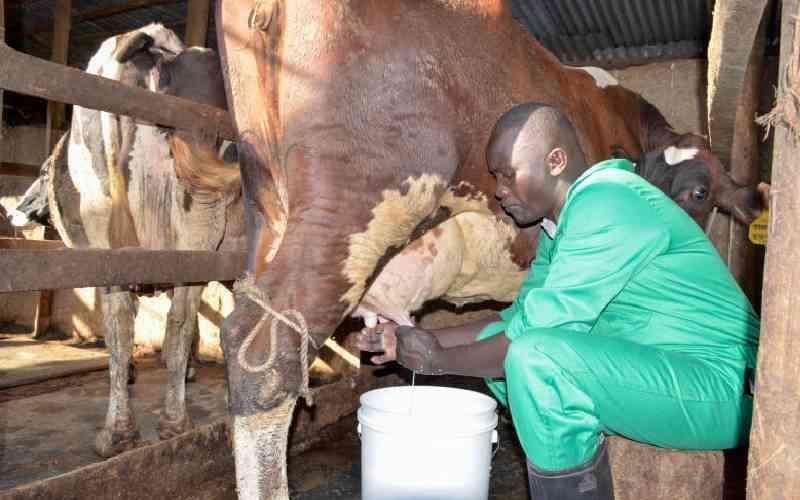
Mkulima anakamua ng'ombe huku ng'ombe wengine wakiwa karibu. Inaonekana ni sehemu ya shughuli za kilimo cha mifugo ambapo maziwa yanakusanywa kwa matumizi ya nyumba au kwa biashara.